Jurassic World

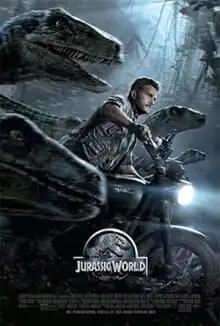
Theatrical release poster

Jurassic World is a 2015 American science fiction action film directed by Colin Trevorrow, who co-wrote the screenplay with Rick Jaffa, Amanda Silver, and Derek Connolly from a story by Jaffa and Silver. It is the first installment in the "Jurassic World" series and the fourth installment overall in the "Jurassic Park" film series, following "Jurassic Park III" (2001). It stars an ensemble cast including Chris Pratt, Bryce Dallas Howard, Vincent D'Onofrio, Ty Simpkins, Nick Robinson, Omar Sy, BD Wong, and Irrfan Khan; Wong reprised his role from the original "Jurassic Park" film. Set 22 years after the events of "Jurassic Park", the film takes place on the same fictional island of Isla Nublar, located off the Pacific coast of Costa Rica. A successful theme park of cloned dinosaurs, dubbed Jurassic World, has operated on the island for years, bringing John Hammond's dream to fruition. The park plunges into chaos when a transgenic dinosaur escapes from its enclosure and goes on a rampage.